Gypsys Gift

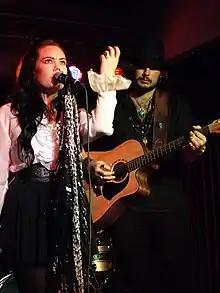
Gypsys Gift in 2014

Gypsys Gift is a five piece chamber rock band from Sydney. Gypsys Gift is composed of Gemma Ameera (vocals, piano, tambourine), Jimi May (lead guitar, backing vocals), Daniel Tsoltoudis (drums), Alex Milano (bass guitar).